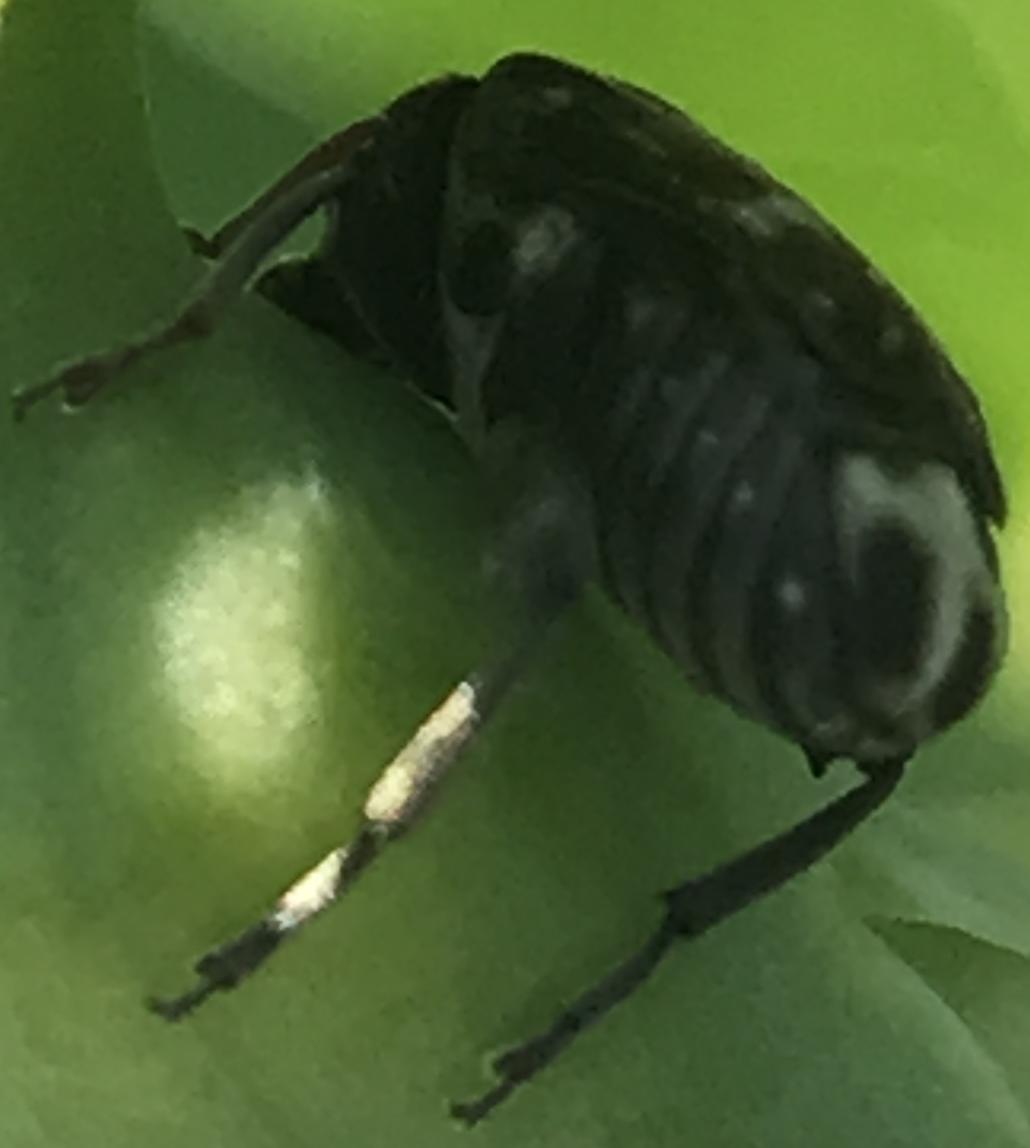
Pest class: pea_weevil